Streamline Hotel

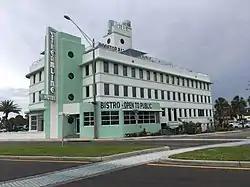
Streamline Hotel in July 2018

The Streamline Hotel is a hotel located in Daytona Beach, Florida. Opened in 1941, it is the recognized birthplace of the National Association for Stock Car Auto Racing (NASCAR).